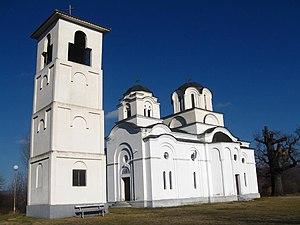
Vrtište est une localité de Serbie située dans la municipalité de Crveni krst et sur le territoire de la Ville de Niš, district de Nišava. Au recensement de 2011, elle comptait 1 116 habitants.
L'éparchie de Niš est une éparchie, c'est-à-dire une circonscription de l'Église orthodoxe serbe. Située au sud-est de la Serbie, elle a son siège à Niš. En 2006, elle est administrée par l'évêque Jovan.